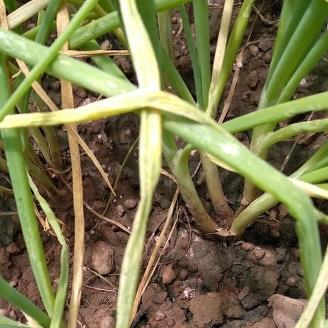
Crop: Onion
Condition: fusarium-d